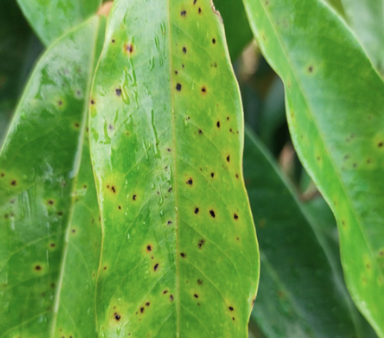
Label: canker_disease